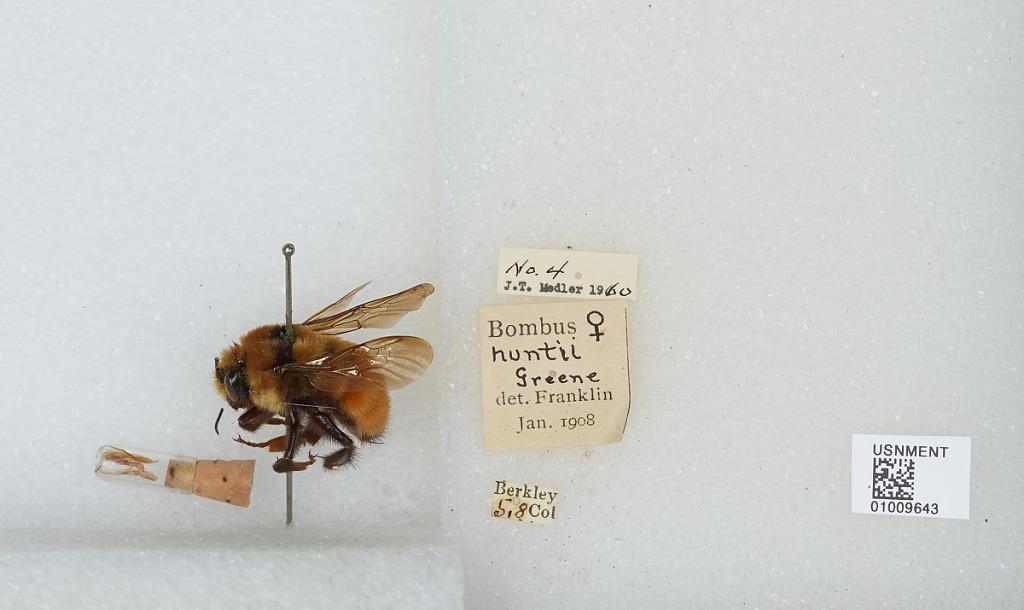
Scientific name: Bombus (Pyrobombus) huntii Greene
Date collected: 1908-3-
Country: United States
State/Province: Colorado
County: Adams
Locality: Berkley
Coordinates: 39.8044, -105.026
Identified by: Franklin